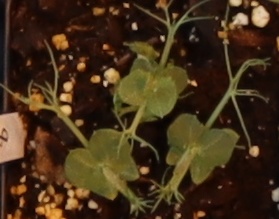
Label: Field Pea